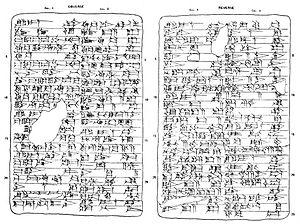
L'histoire de la Mésopotamie débute avec le développement des communautés sédentaires dans le nord de la Mésopotamie au début du Néolithique, et s'achève dans l'Antiquité tardive. Elle est reconstituée grâce à l'analyse des fouilles archéologiques des sites de cette région, et à partir du IVᵉ millénaire av. J.‑C. par des textes écrits essentiellement sur des tablettes d'argile, la Mésopotamie étant l'une des premières civilisations à inventer l'écriture, avec l’Égypte antique.
Le Code de Lipit-Ishtar est un recueil législatif de la Mésopotamie ancienne, rédigées durant le règne de Lipit-Ishtar, roi de la cité d'Isin qui dominait alors une grande partie du sud de la Mésopotamie. Ce texte a été rédigé en sumérien, langue littéraire de l'époque, bien qu'elle ne fût alors sans doute plus parlée. Il s'agit du deuxième plus ancien recueil législatif mésopotamien connu, après le Code d'Ur-Nammu, lui aussi rédigé en sumérien.